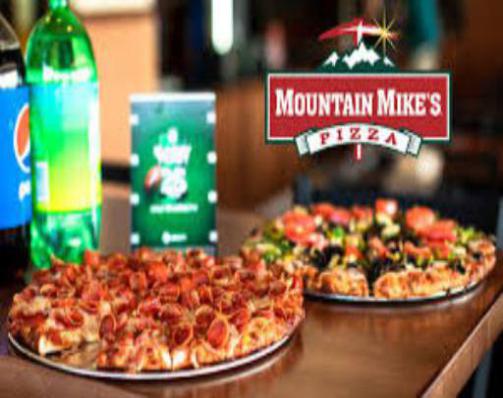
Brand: mountain mike's pizza
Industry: Food